St. Luke's United Methodist Church (Dubuque, Iowa)

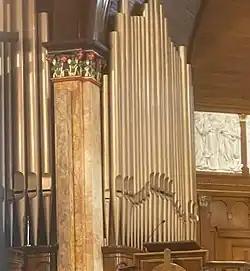
The Farrand & Votey Organ.

The church can trace its origins back to the founding of the city of Dubuque. Barton Randle, preached the first sermon on Iowa soil on November 6, 1833. First services were held in 1833 in a multipurpose log cabin building in what is now Washington Square. Subsequent buildings were built in 1834 (also in what is now Washington Square), 1839 (across the street), 1853 (on Main Street between 11th and 12th Streets), and the current building at the corner of 12th and Main Streets.